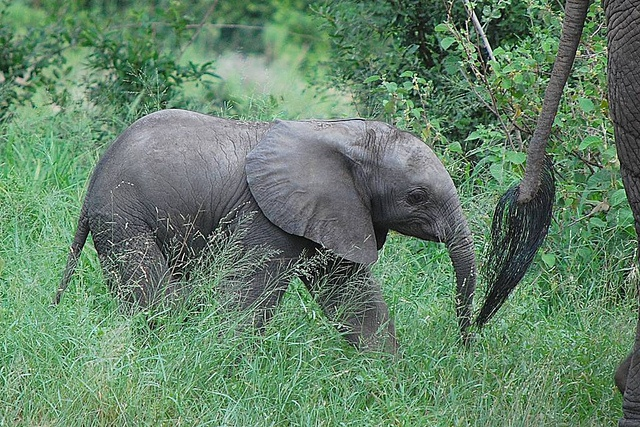
A baby elephant following an adult elephants tail.
A young elephant walking in tall grass behind a larger elephant
a close up of a small elephant behind a large elephant
Photograph of an outdoor arena that looks neat.

Baby elephant walking in grass behind an adult elephant.